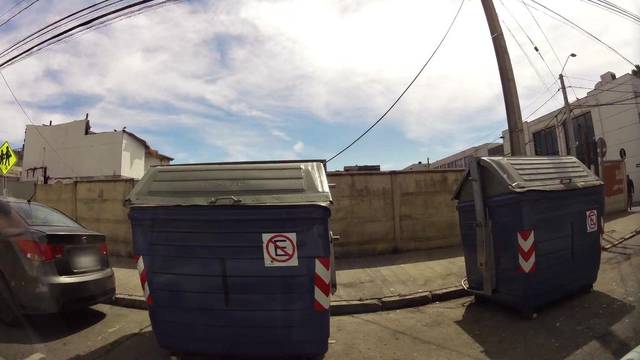
Region: Chile
Coordinates: -36.715, -73.112